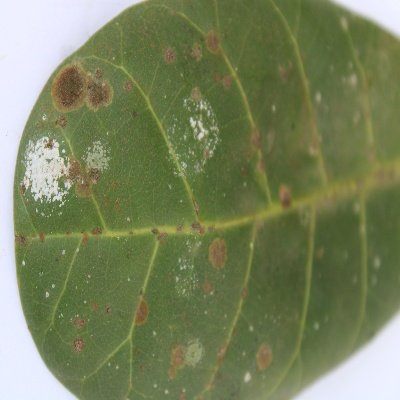
Crop: Cashew
Condition: red rust